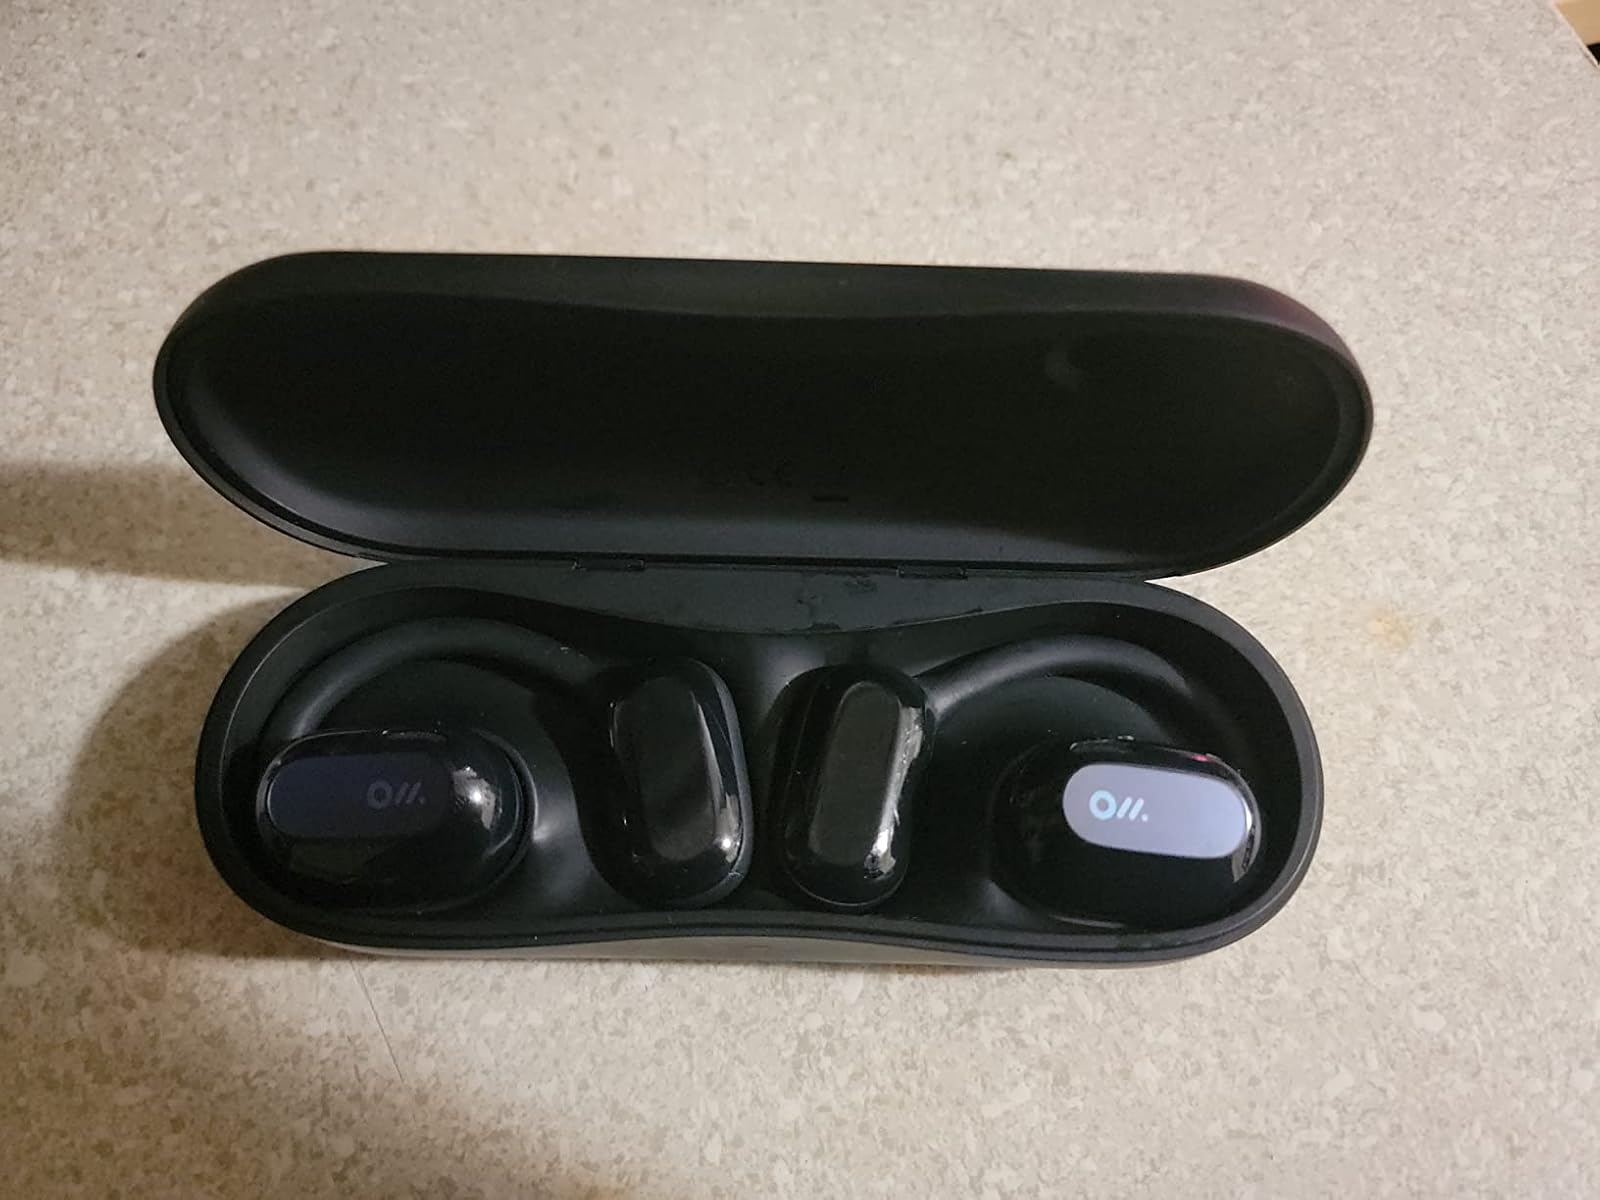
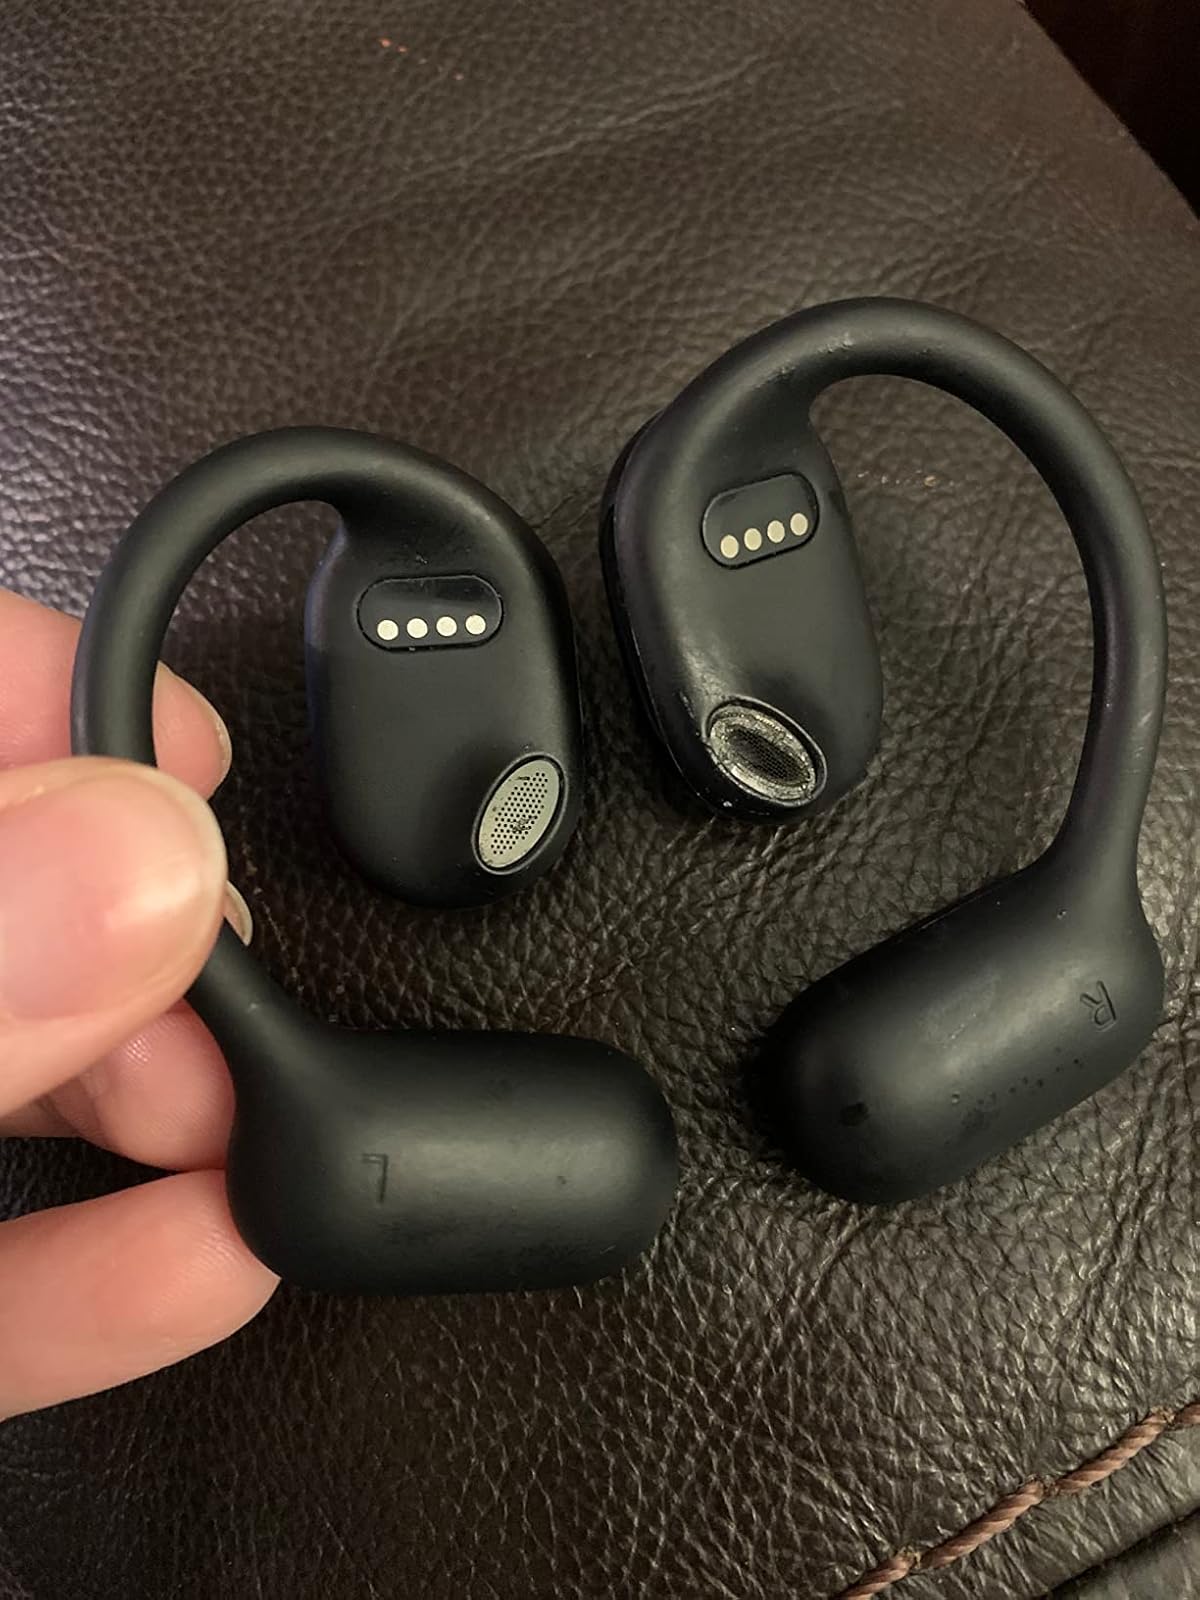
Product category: earbuds
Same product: yes